Cycling in the Netherlands

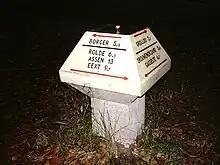
The "padstool" type of signpost

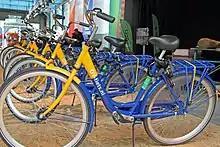
"OV-fiets" share bikes in the Netherlands

Signposts take on the form of road signs, with directions stating the distances to nearby cities and towns. Signposts come in two different forms: the common directional signpost which is a miniature version of the vehicle signs and padstool signs, mushroom-shaped direction posts. Padstools are used in the countryside where it is thought to blend in better with its surroundings. Sometimes it can be hard to notice in long grass.